Deshawn Freeman

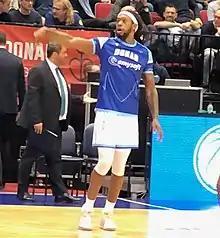
Freeman with Donar in November 2019

Deshawn Freeman (born January 1, 1994) is an American professional basketball player for Fortitudo Bologna of the Italian Serie A2. He played three seasons of college basketball for Rutgers seasons before turning professionally in 2018.